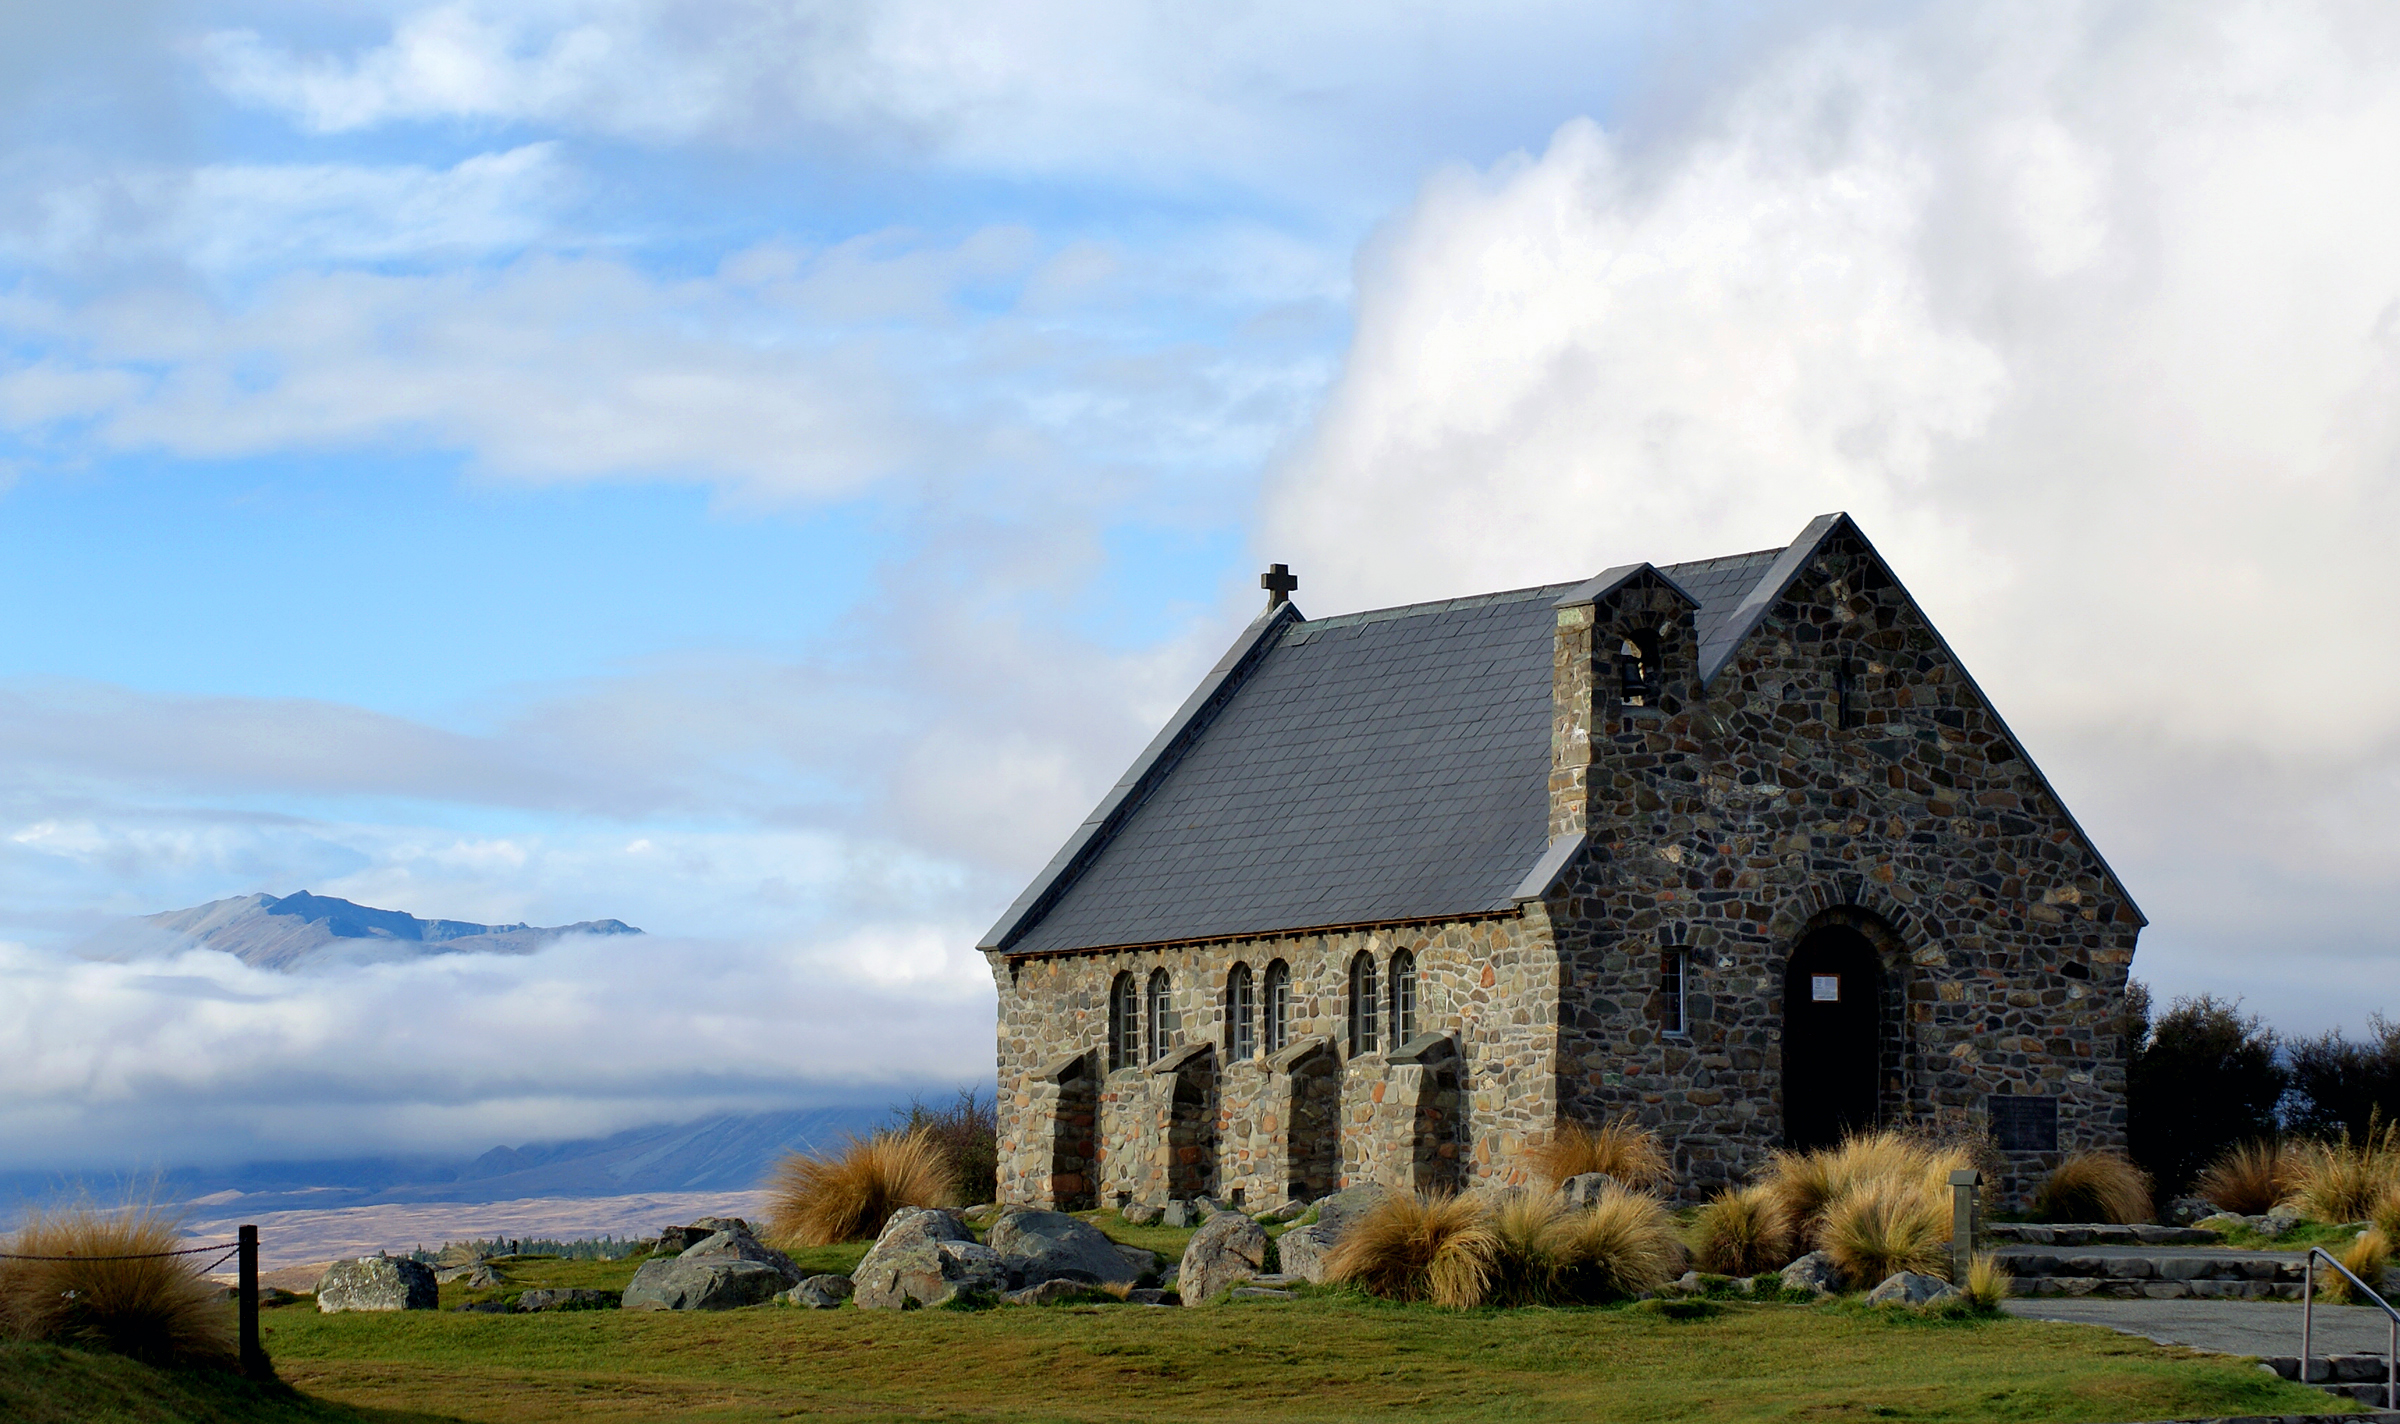
landscape, sunset, farm, house, building, barn, scenery, church, chapel, highland, place of worship, monastery, estate, laketekapo, stonechurch, southislandnewzealand, mackenziecountry, churchofthegoodsheperd, rural area